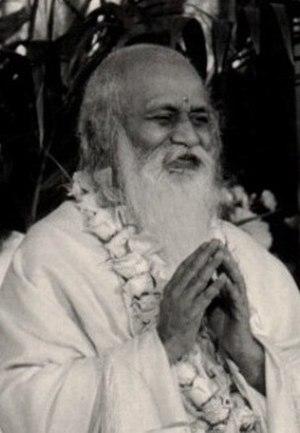
Maharishi Mahesh Yogi, né Mahesh Prasad Varma ou Mahesh Srivastava selon les sources, est un maître spirituel indien fondateur du mouvement de Méditation transcendantale.